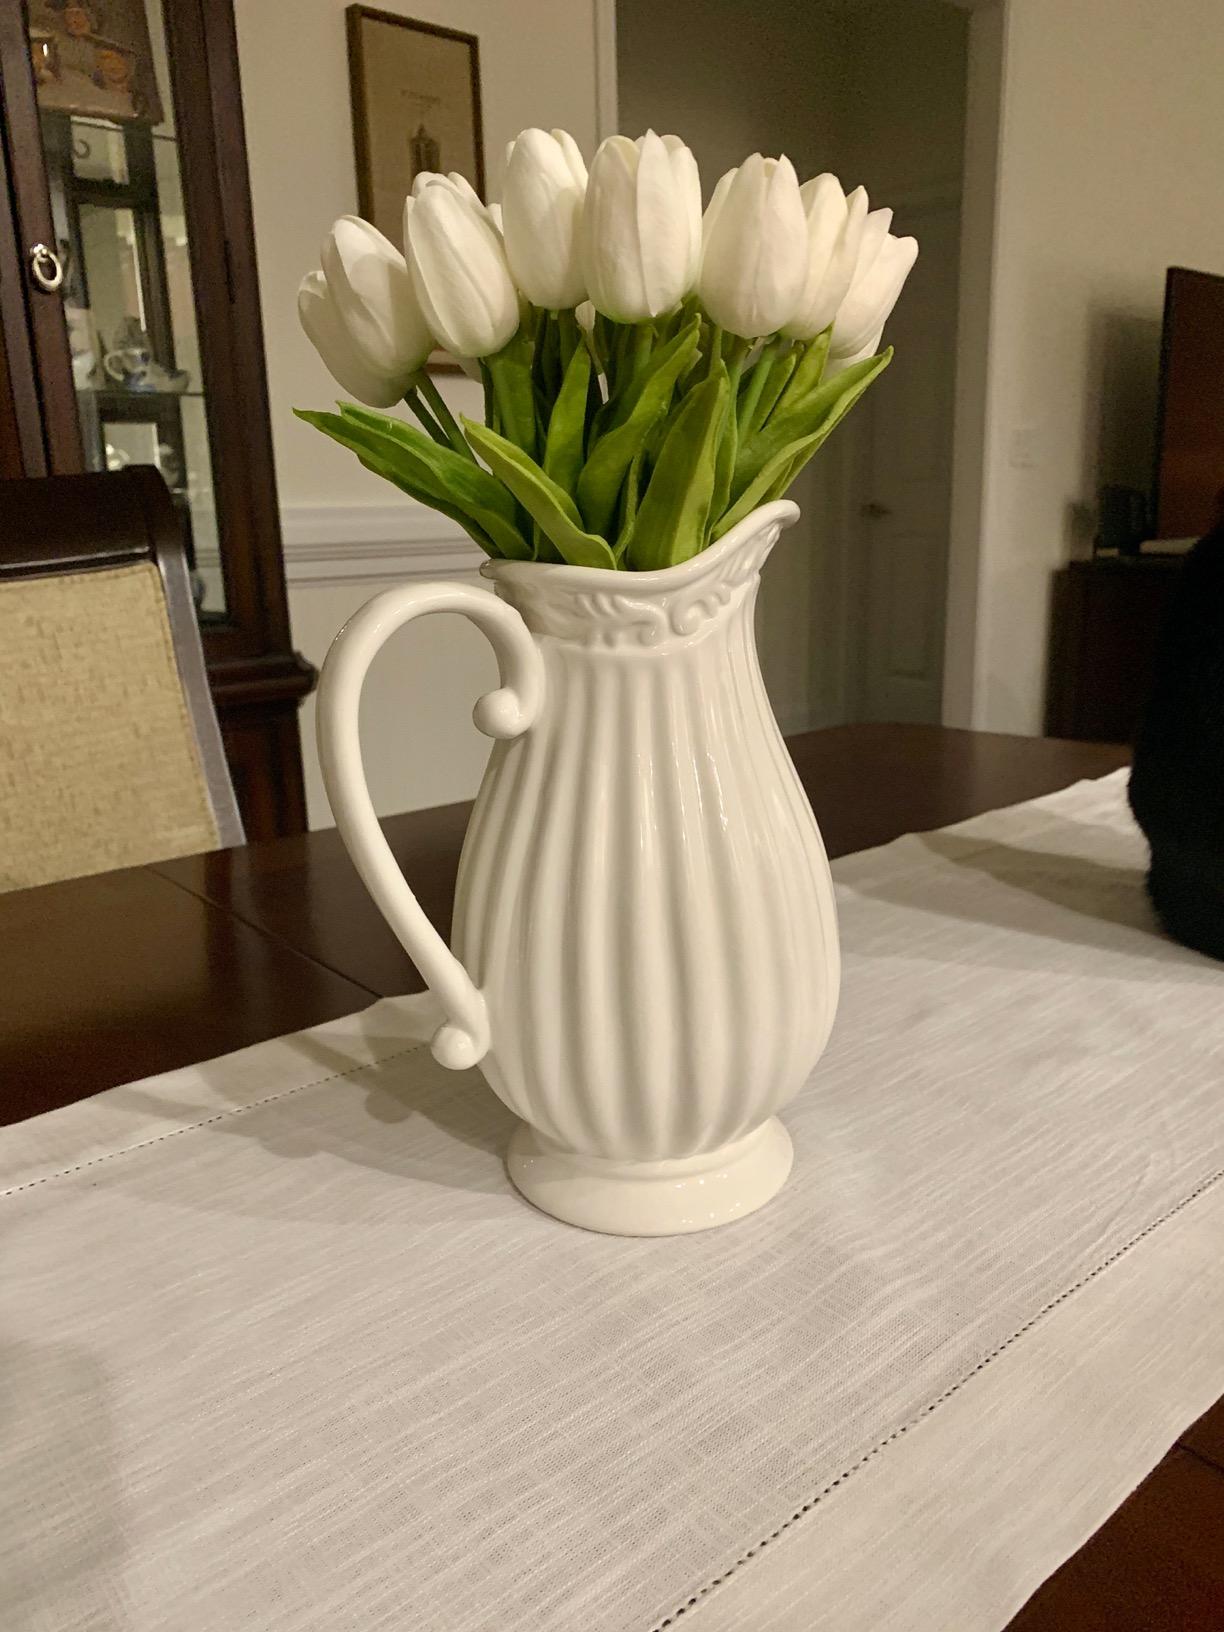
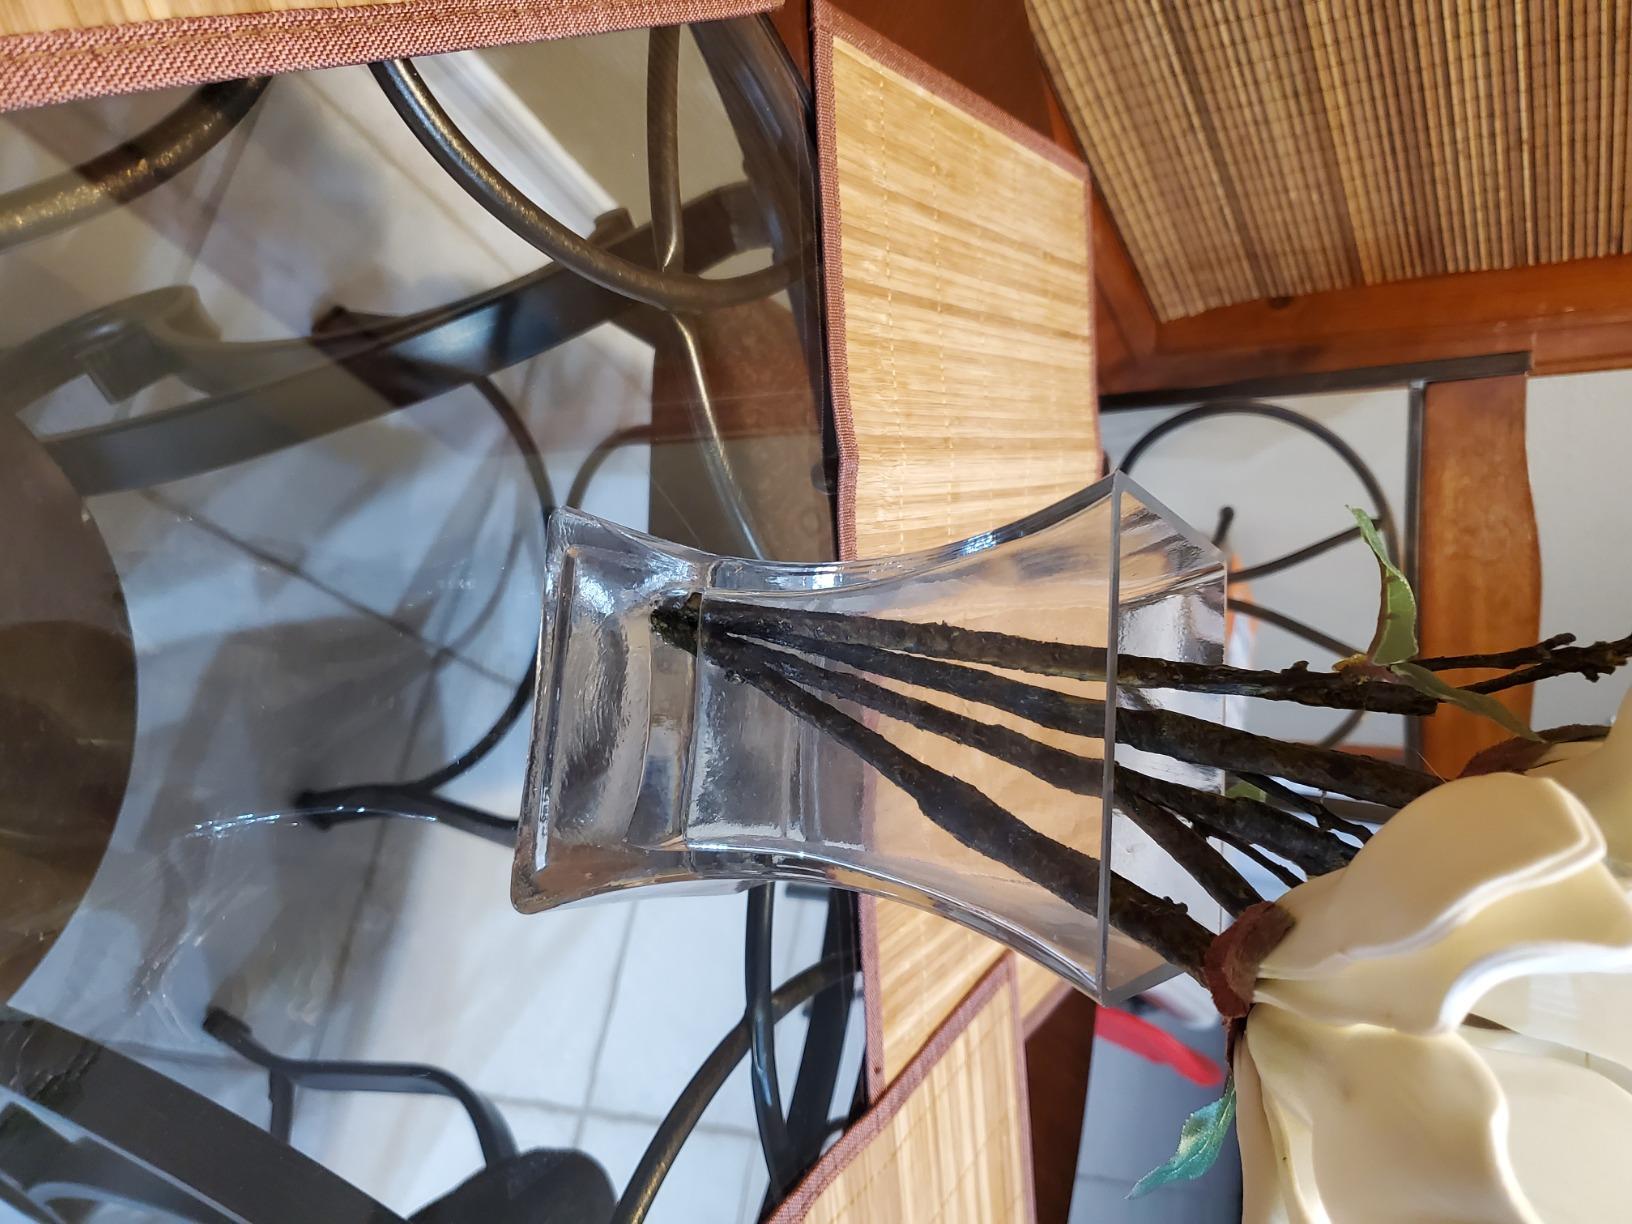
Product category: vase
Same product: no